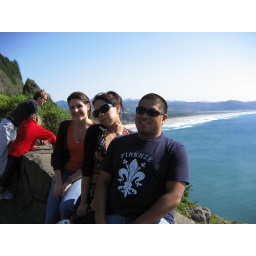
Me and the girls in front of a gorgeous Oregon coast vista- Erin took this picture.